TONE camera

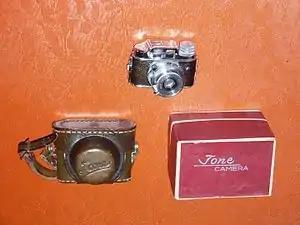
TONE camera with leather case

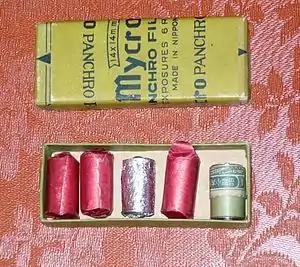
Paper backed 17.5 mm roll film

Unlike other simple Hit-type cameras with a fixed-focus lens and single shutter speed, the TONE camera is a full function subminiature camera with focusing lens, variable aperture and variable shutter speed